Japanese immigration in Brazil

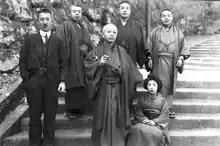
Ryo Mizuno (center), responsible for organizing the first trip of Japanese immigrants to Brazil.

Due to the expansion of coffee plantations, which was the major driver of the Brazilian economy from the second half of the 19th century until the 1920s, there was a demand for cheap workforce in rural São Paulo.